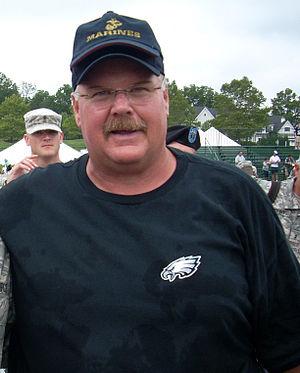
Andrew Walter Reid, dit Andy Reid, né le 19 mars 1958 à Los Angeles, est un entraîneur américain de football américain.